Dynamo Sports Club

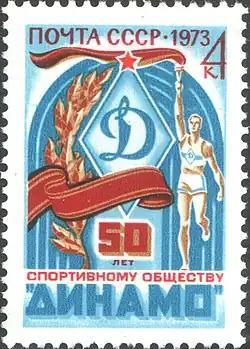
1973 Soviet post stamp honoring 50th anniversary

Currently, Dynamo is an All-Russian fitness-sports society based in Moscow. The society also has several affiliations abroad in Albania, Armenia, Azerbaijan, Belarus, Bulgaria, Estonia, Georgia, Kazakhstan, Kyrgyzstan, Latvia, Moldova, Romania, Tajikistan, Turkmenistan, Ukraine and Uzbekistan.